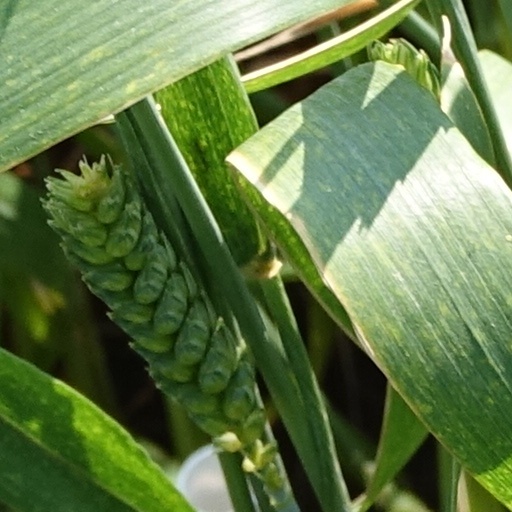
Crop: wheat